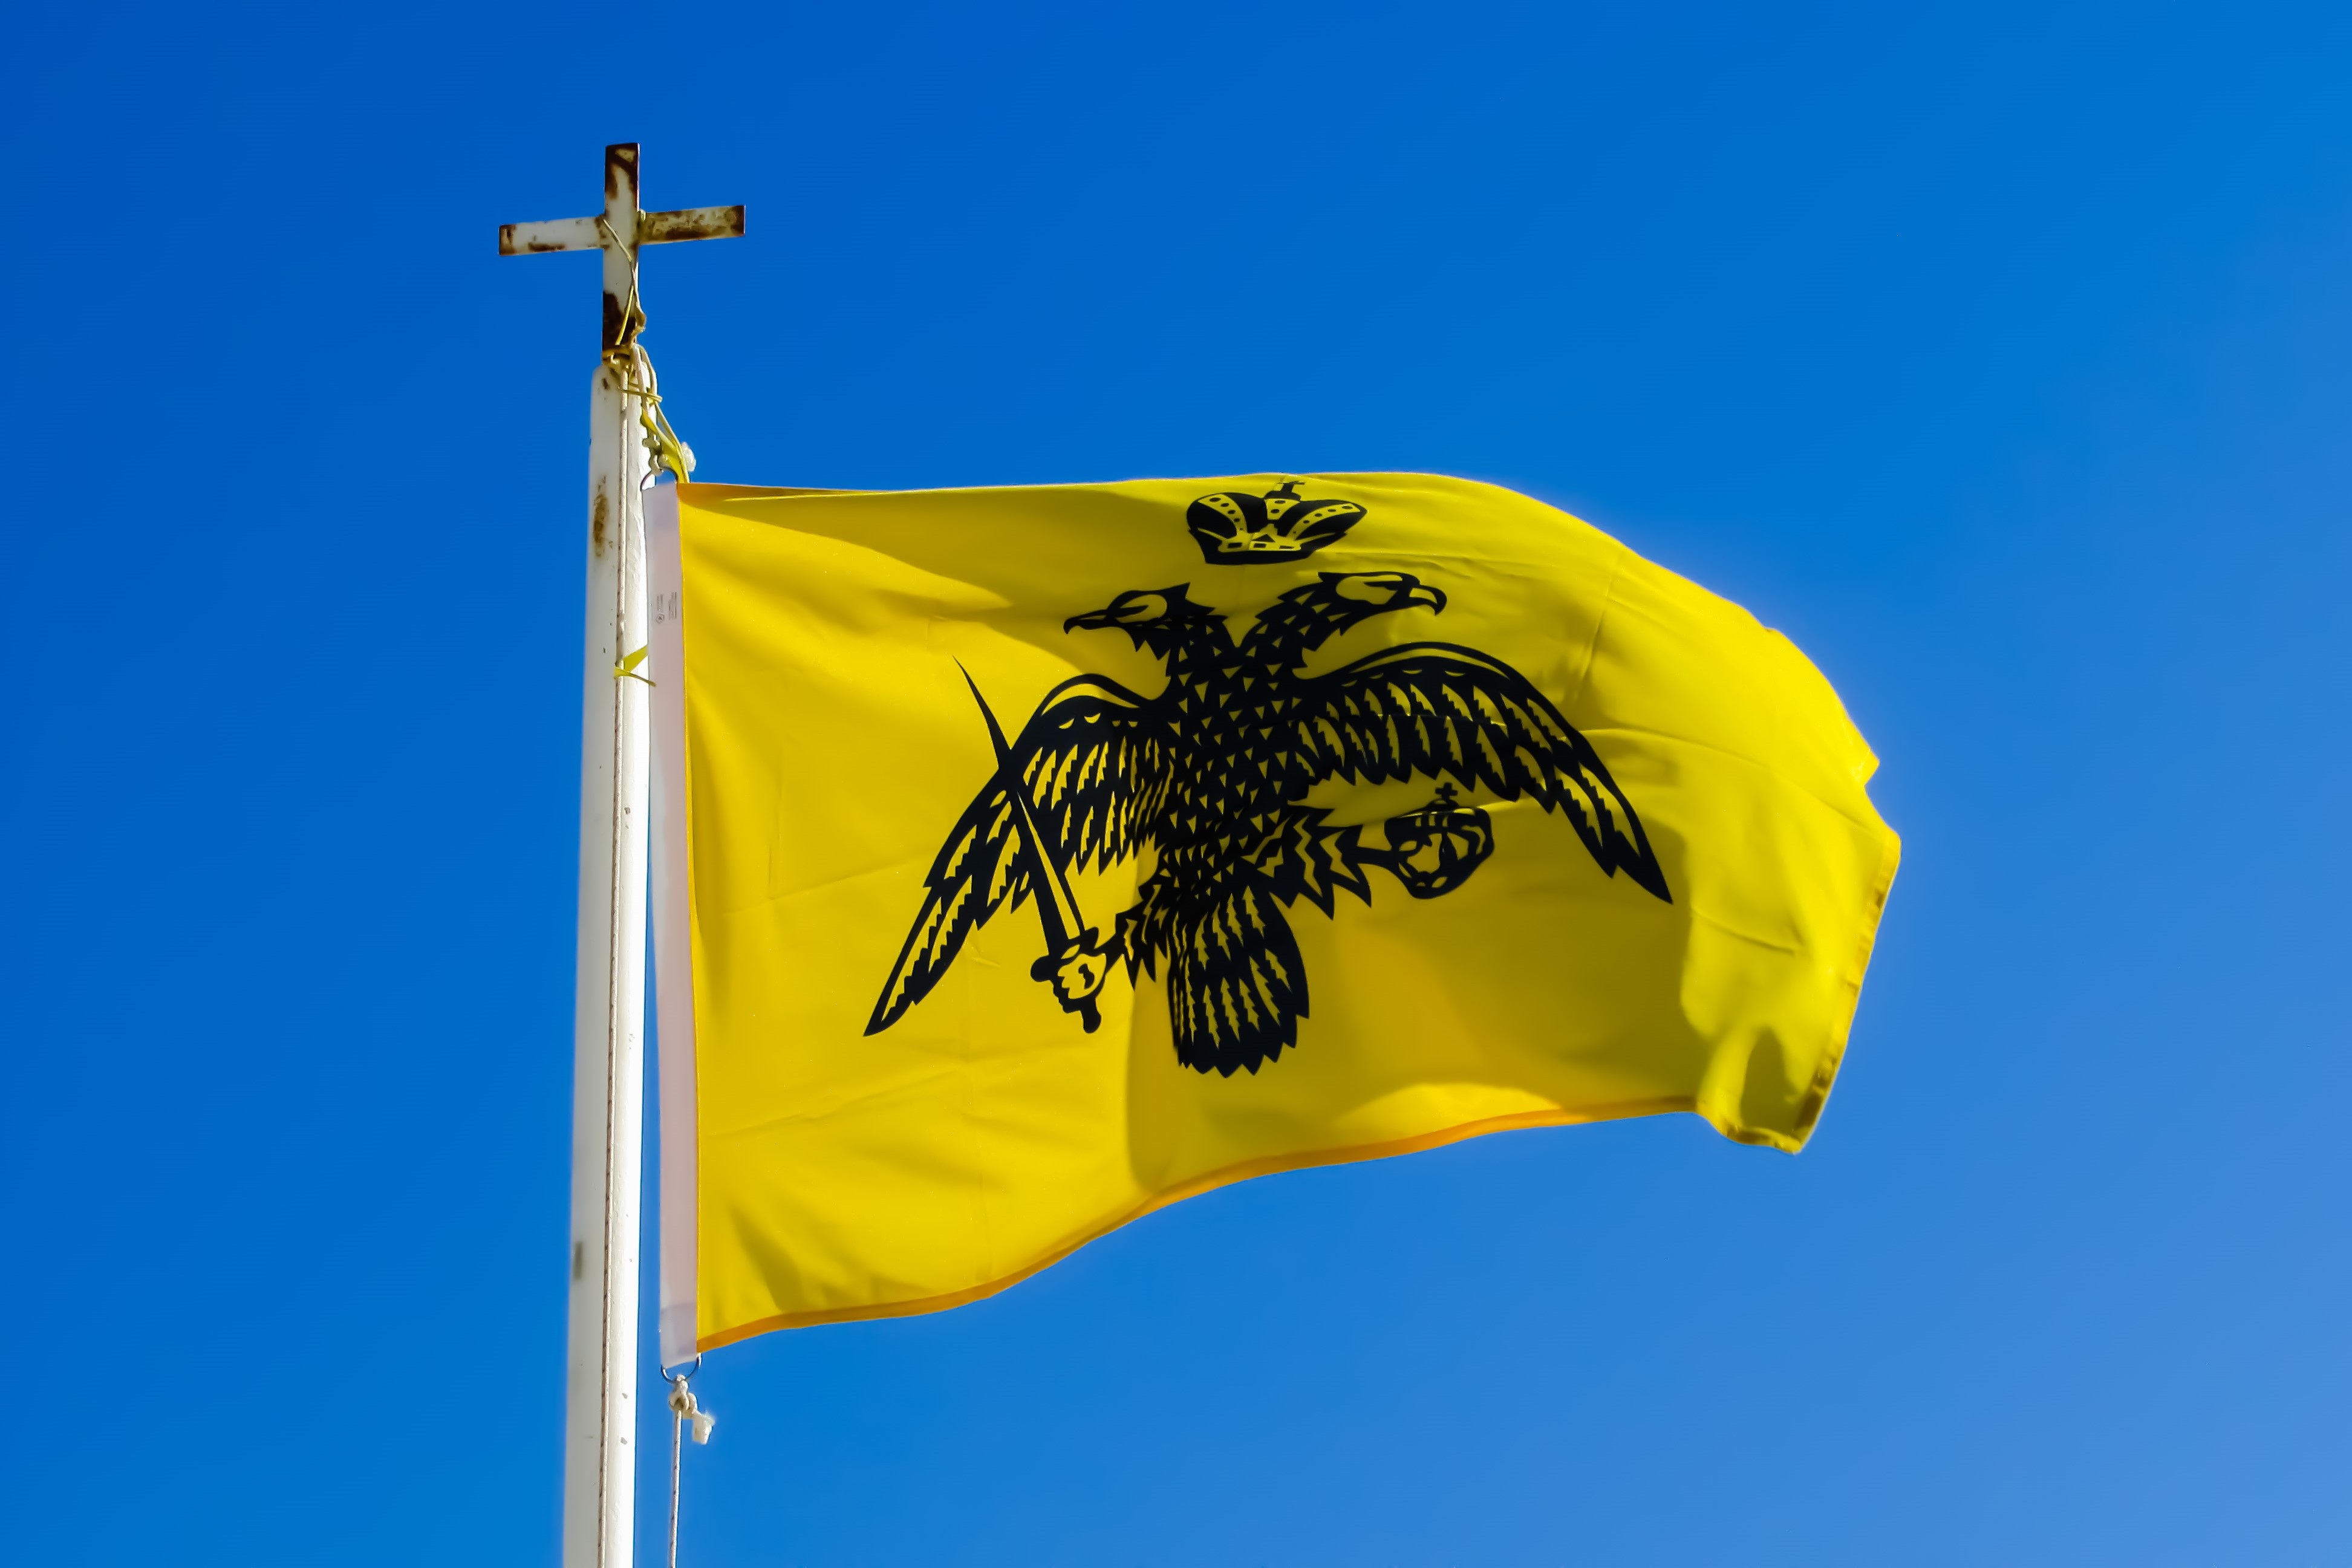
sky, wind, symbol, banner, flag, religion, blue, yellow, emblem, empire, illustration, christianity, orthodox, byzantium, two headed eagle, atmosphere of earth